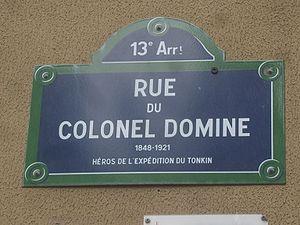
Paris 13e arrondissement - rue du Colonel-Dominé - plaque de rue
Le colonel Marc-Edmond Dominé est un militaire français, né le 22 juillet 1848 à Vitry-le-François et mort le 28 juin 1921 à Vertus.